BioLogos

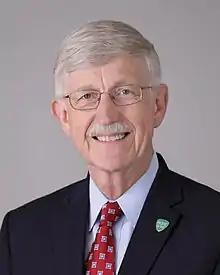
Founder Francis Collins is known primarily for having served both as leader of the Human Genome Project and as director of the National Institutes of Health.

During the COVID-19 pandemic, BioLogos sponsored livestream events featuring the NIH director and BioLogos founder Francis Collins.